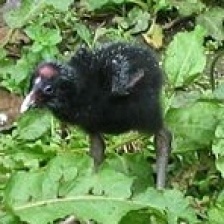
Species: PURPLE SWAMPHEN
Scientific name: PORPHYRIO PORPHYRIO
ImageNet parent category: european_gallinule